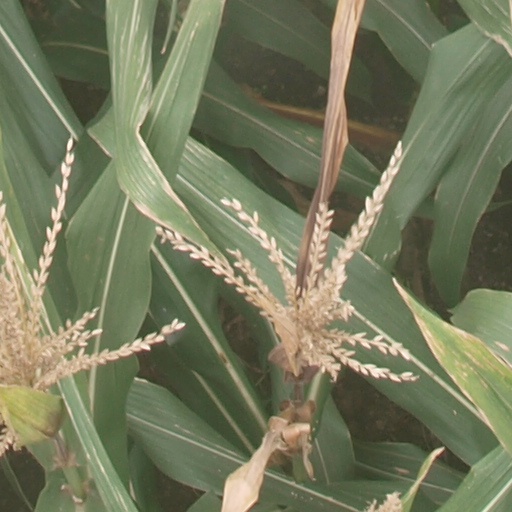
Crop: maize; corn